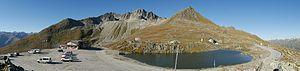
Le col du Nufenen est un col alpin routier des Alpes suisses. La route va d’Ulrichen, dans le canton du Valais, à Airolo, dans le canton du Tessin. Elle est longue de 38 km. Le col est situé à 2 478 mètres, ce qui en fait le deuxième plus haut col routier des Alpes suisses. La route actuelle a été construite entre 1964 et 1969.